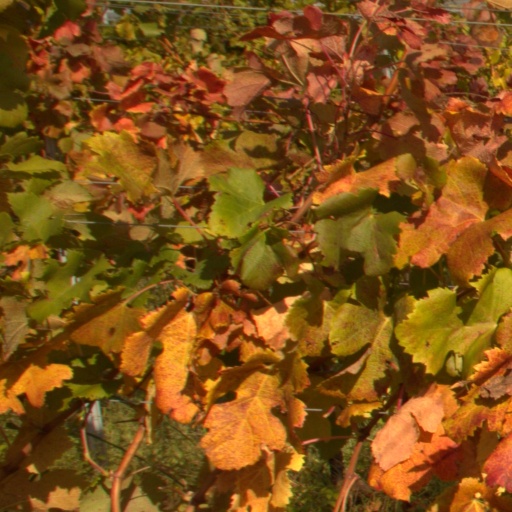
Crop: grape